Viorel Năstase

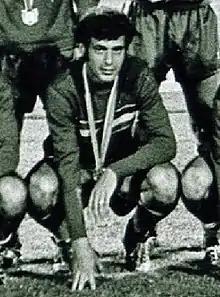
Năstase Divizia A champion with Steaua București in 1978

Viorel Năstase (born 7 October 1953) is a Romanian former professional footballer who played as a forward.